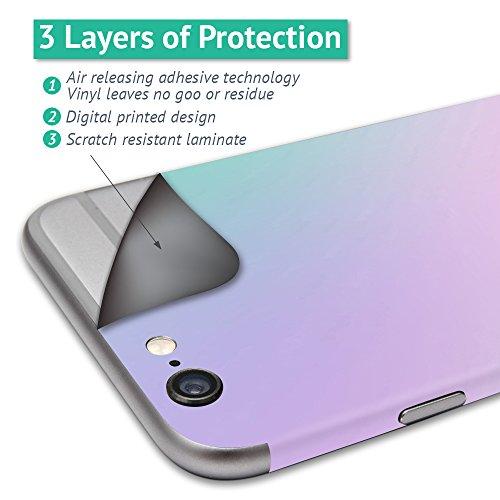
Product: MightySkins Skin Compatible with DJI Spark Mini Drone Combo - America Strong | Protective, Durable, and Unique Vinyl Decal wrap Cover | Easy to Apply, Remove, and Change Styles | Made in The USA
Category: Toys & Games | Hobbies
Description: HUNDREDS OF CHOICES: Show off your own unique style with MightySkins for your DJI Spark Mini Drone Combo  Don’t like the America Strong skin We have hundreds of designs to choose from, so your Spark will be as unique as you are.
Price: $19.99
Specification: ASIN:B075SMS1GH|ShippingWeight:0.96ounces(Viewshippingratesandpolicies)|DateFirstAvailable:February6,2017